Kavajë

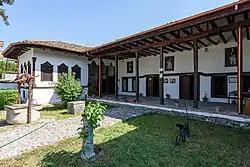
Ethnographic Museum

Historically the most commonly used men's costume was the kilt or the fustanella, which had been in use up until the Proclamation of Independence of 1912. In the later period, looser clothing started to become the trend. Men wore long sleeve shirts accompanied by artistically sewed vests. Trousers were loosely knitted with wool and were black or dark brown. White trousers were used on significant events and holidays. Also included in the costume was a long woolen belt or leather belt, woolen socks and cow leather sandals or moccasins decorated with tufts at the front.